Sønder Vinge runestone 2

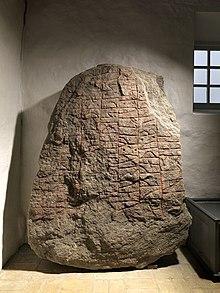
DR 83

The Sønder Vinge stone 2 or DR 83 is a Viking Age runestone engraved in Old Norse with the Younger Futhark runic alphabet. The stone is in granite and was discovered in 1866 as a corner stone of Sønder Vinge Church, positioned with the runic inscription outwards. It is presently located in the porch of the church. It is probably from the period 970-1020 due to runic and linguistic features. It is 180 cm tall, 132 cm wide and 35 cm thick. Parts of the runic inscription have eroded which makes some runes hard to read. The style of the runestone is the runestone style RAK.